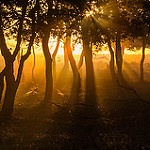
Scene: Outdoor